Ion Luca Caragiale

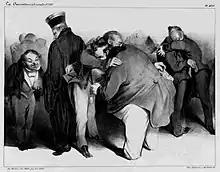
"We are all honest people, let's embrace one another, and let this be over with", 1834 print by Honoré Daumier

Confessing at some point that "the world was my school", Caragiale dissimulated his background and critical eye as a means to blend into each environment he encountered, and even adopted the manners and speech patterns he later recorded in his literary work. He thus encouraged familiarity, allowing people to reveal their histories, motivations, and culture. Vianu recounted: "The man was a consummate actor and a "pince-sans-rire", an ironist [...] to the point where his partners of dialog were never sure if they were spoken to 'seriously' [...]." In one of his pieces from 1899, he welcomed the famous actors Eleonora Duse and Jean Mounet-Sully to Bucharest, imitating the exaggerated style of other theater chroniclers—the article ended with Caragiale confessing that he had not actually seen the two perform. In one other instance, as a means to comment on plagiarism, the author also parodied his own "O făclie de Paște"—which he turned into the sketch, "Noaptea Învierii".